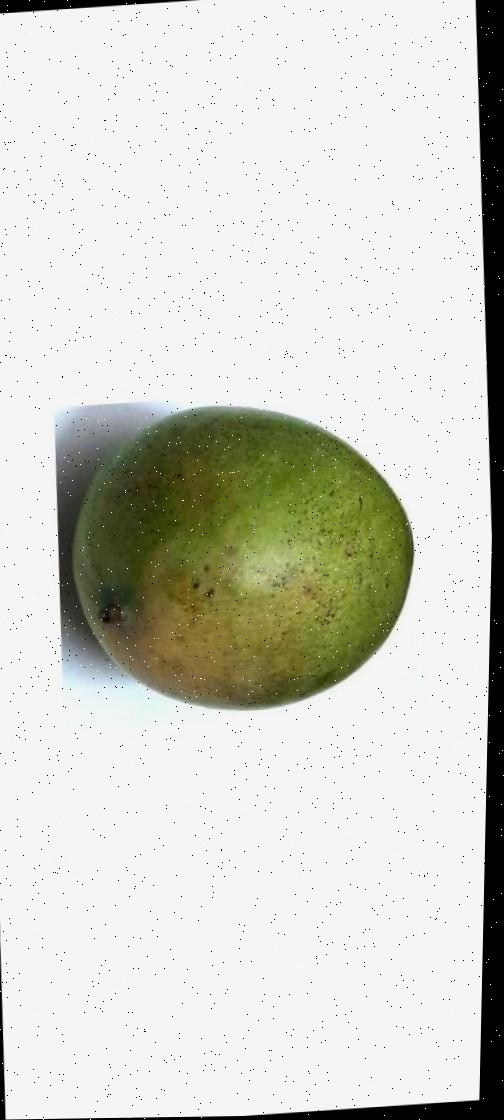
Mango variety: Rupali